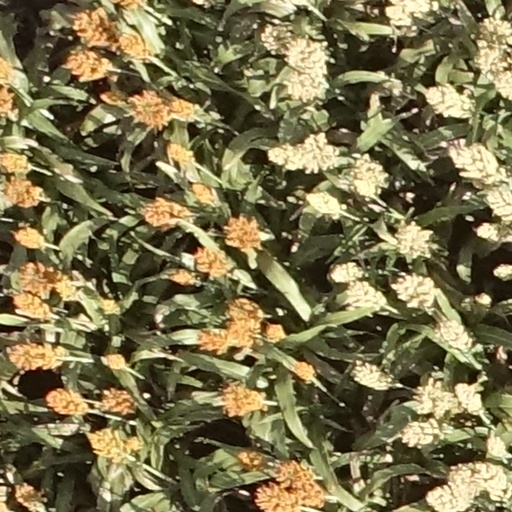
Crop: sorghum